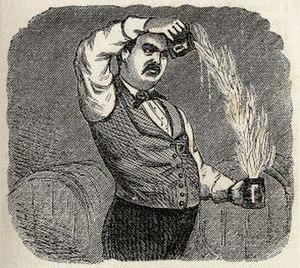
Jerry Thomas est un barman américain. En tant que pionnier de la tradition des cocktails à travers les États-Unis, il est considéré comme le fondateur de la mixologie